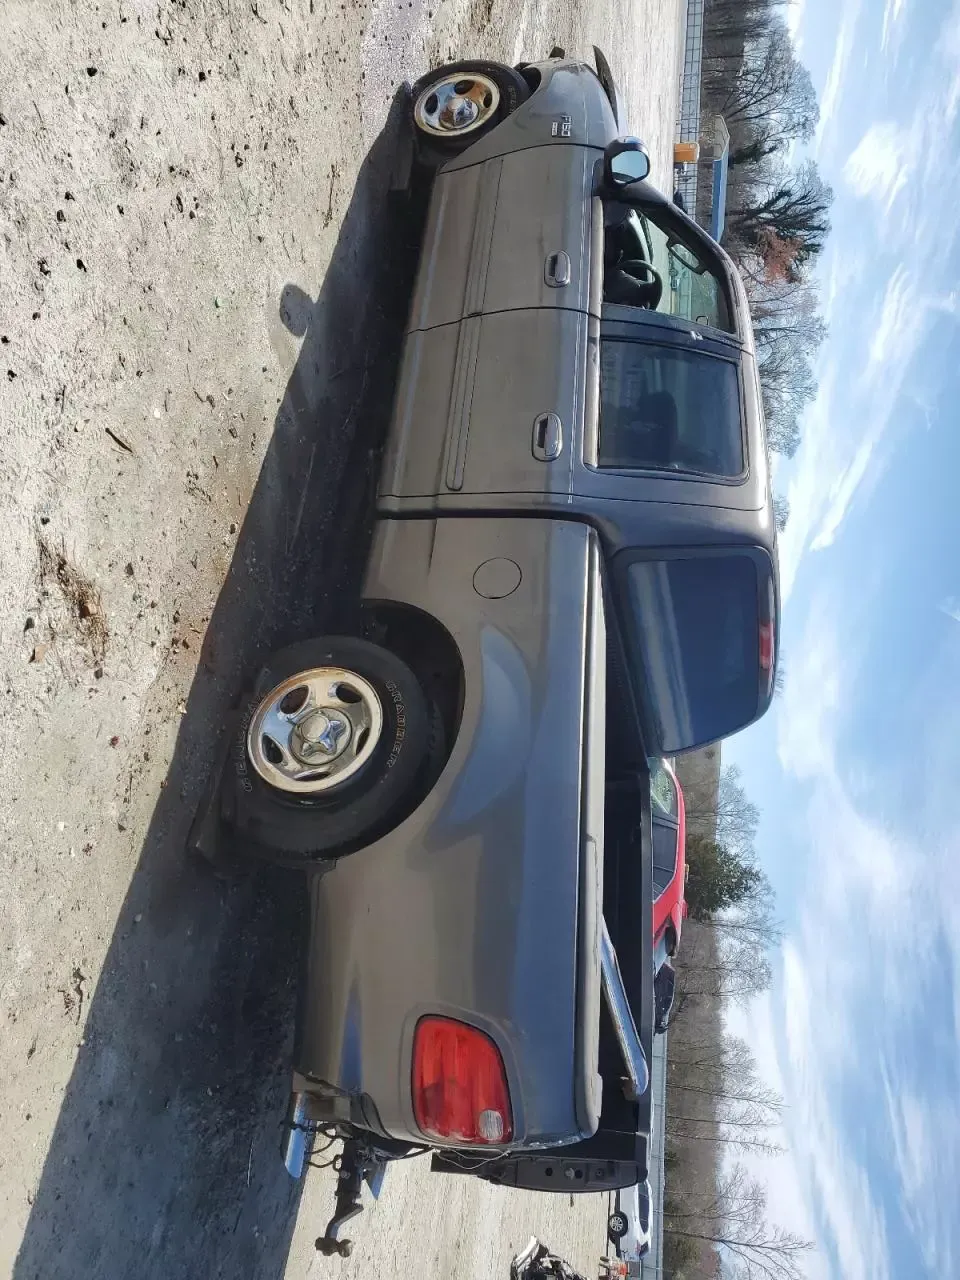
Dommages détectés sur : pare-choc arrière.
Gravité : majeur